List of ELP band members

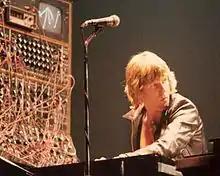
Emerson playing a Moog Modular Synthesizer in the 70s

From September 1970 to March 1971, the band completed their first concert tour with shows across the UK, Germany, Austria, and Switzerland. Their performance on 9 December 1970 at the Lyceum Theatre in London was filmed and released in UK theatres in 1972 with added psychedelic effects including characters from Marvel Comics.